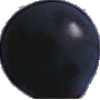
Label: blue_grape